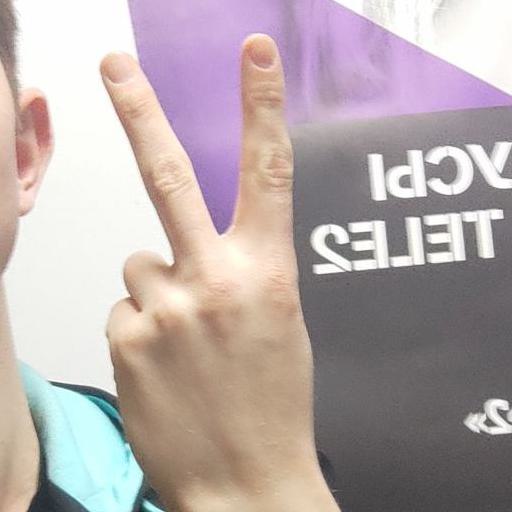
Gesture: peace_inverted